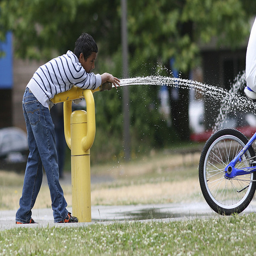
A boys sprays water stream at a passing bicyclist.
A young boy sprinkling a bicycle with water from hydrant.
A kid playing with a water jet contraption at a park.
A boy shooting a water cannon at a bike.
A boy spraying a person on a bicycle with water.